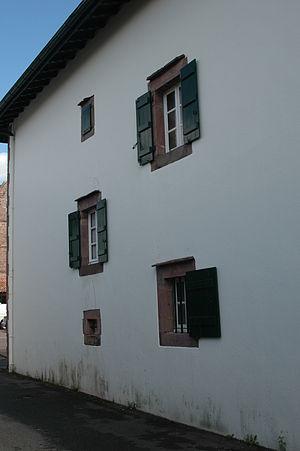
La maison basque ou ferme basque, désigne, dans le sens architectural courant, le type de construction domestique propre au Pays basque, mais surtout, dans une acception plus spécifique à l'anthropologie historique, le principe d'organisation de la vie sociale traditionnelle du Pays basque, unité de base et pierre angulaire de la société. Ce n'est pas seulement un lieu d'habitation, mais également une unité politique, économique, relationnelle et sociale, religieuse et symbolique. C'est la maison qui donne son nom et son statut social à l'individu. Selon les lois des Basques, ou Fors, la maison était généralement transmise, ainsi que toutes ses dépendances, à un seul des enfants, l'aîné de la famille en Iparralde, voire à l'aînée en Labourd, a l’enfant désigné par les parents en Hegoalde.